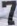
Number: 7